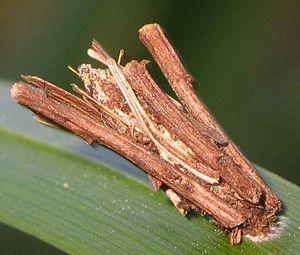
Les Psychidae sont une famille de lépidoptères appelés communément psychés. Les chenilles de Psychidae construisent un fourreau de soie et d'éléments prélevés dans l'environnement. Chez de nombreuses espèces, la femelle est aptère, et est de fait difficile à identifier avec précision.